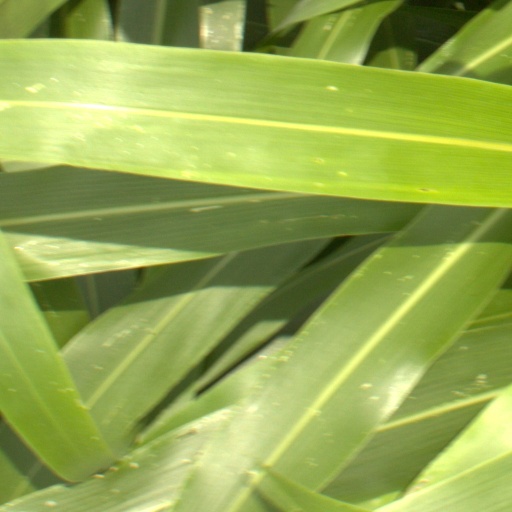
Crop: sorghum